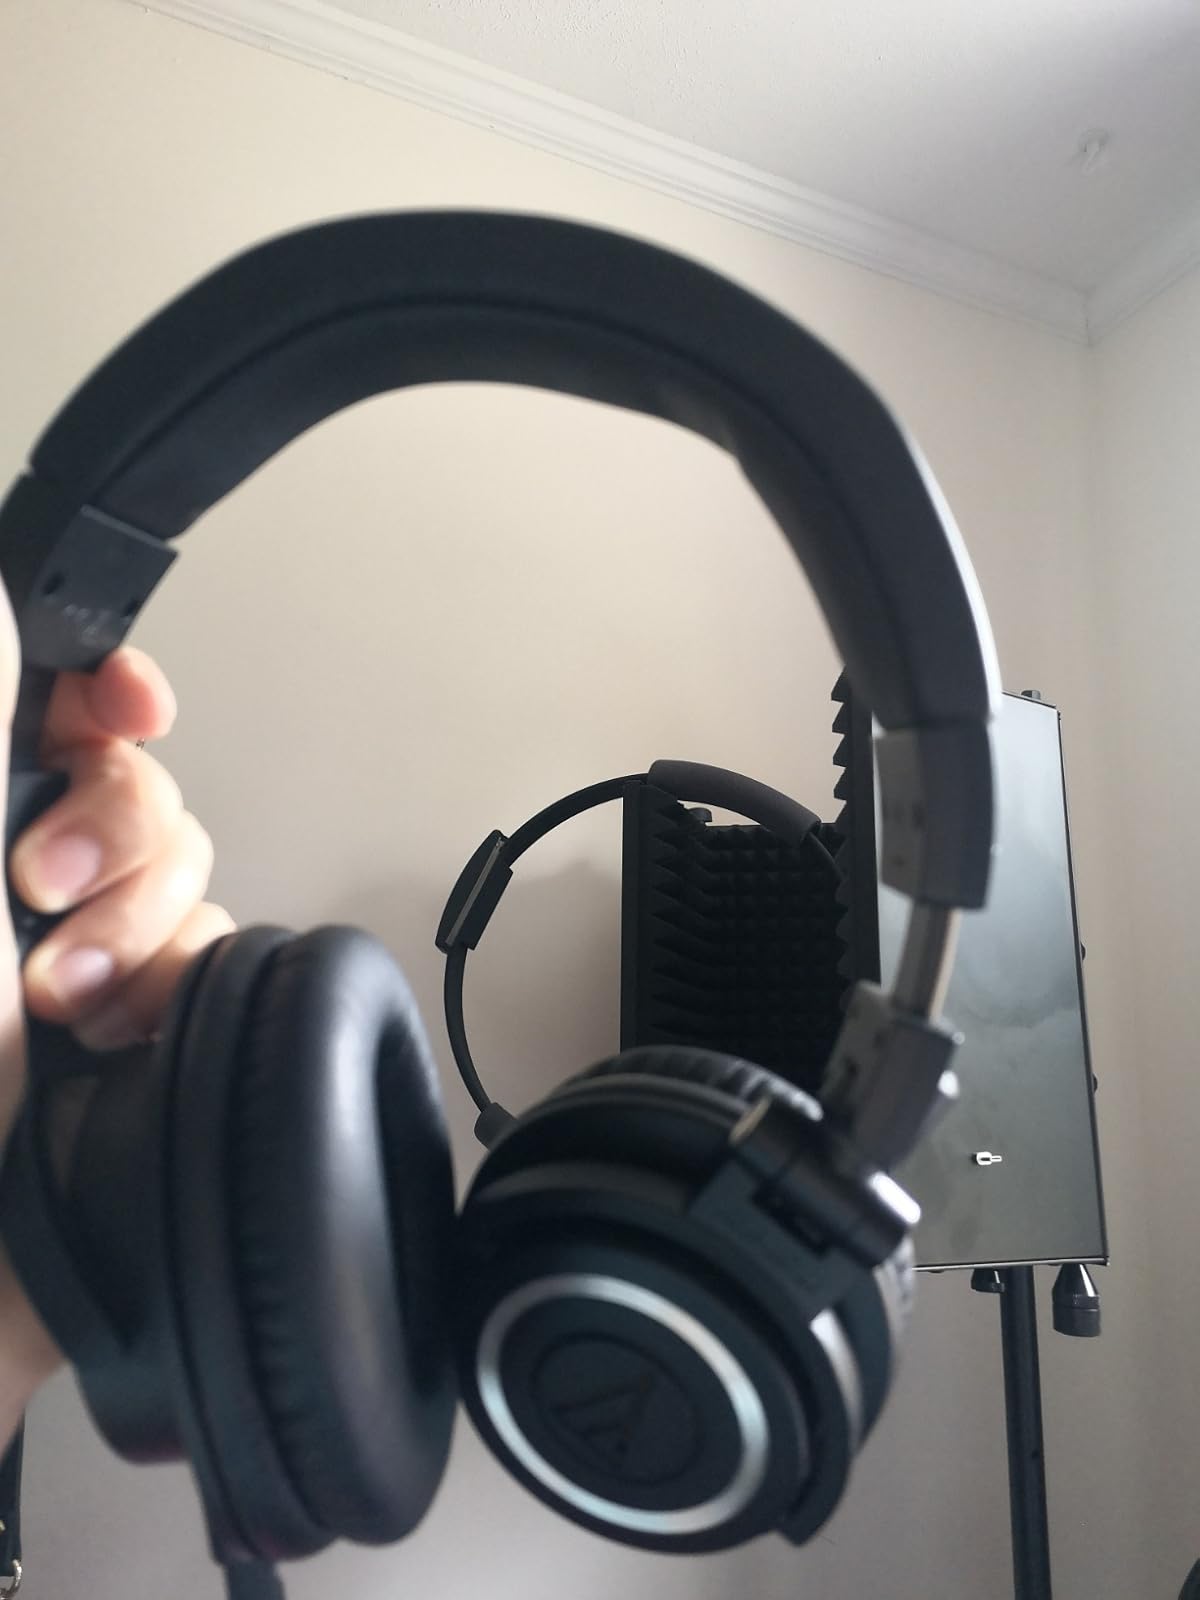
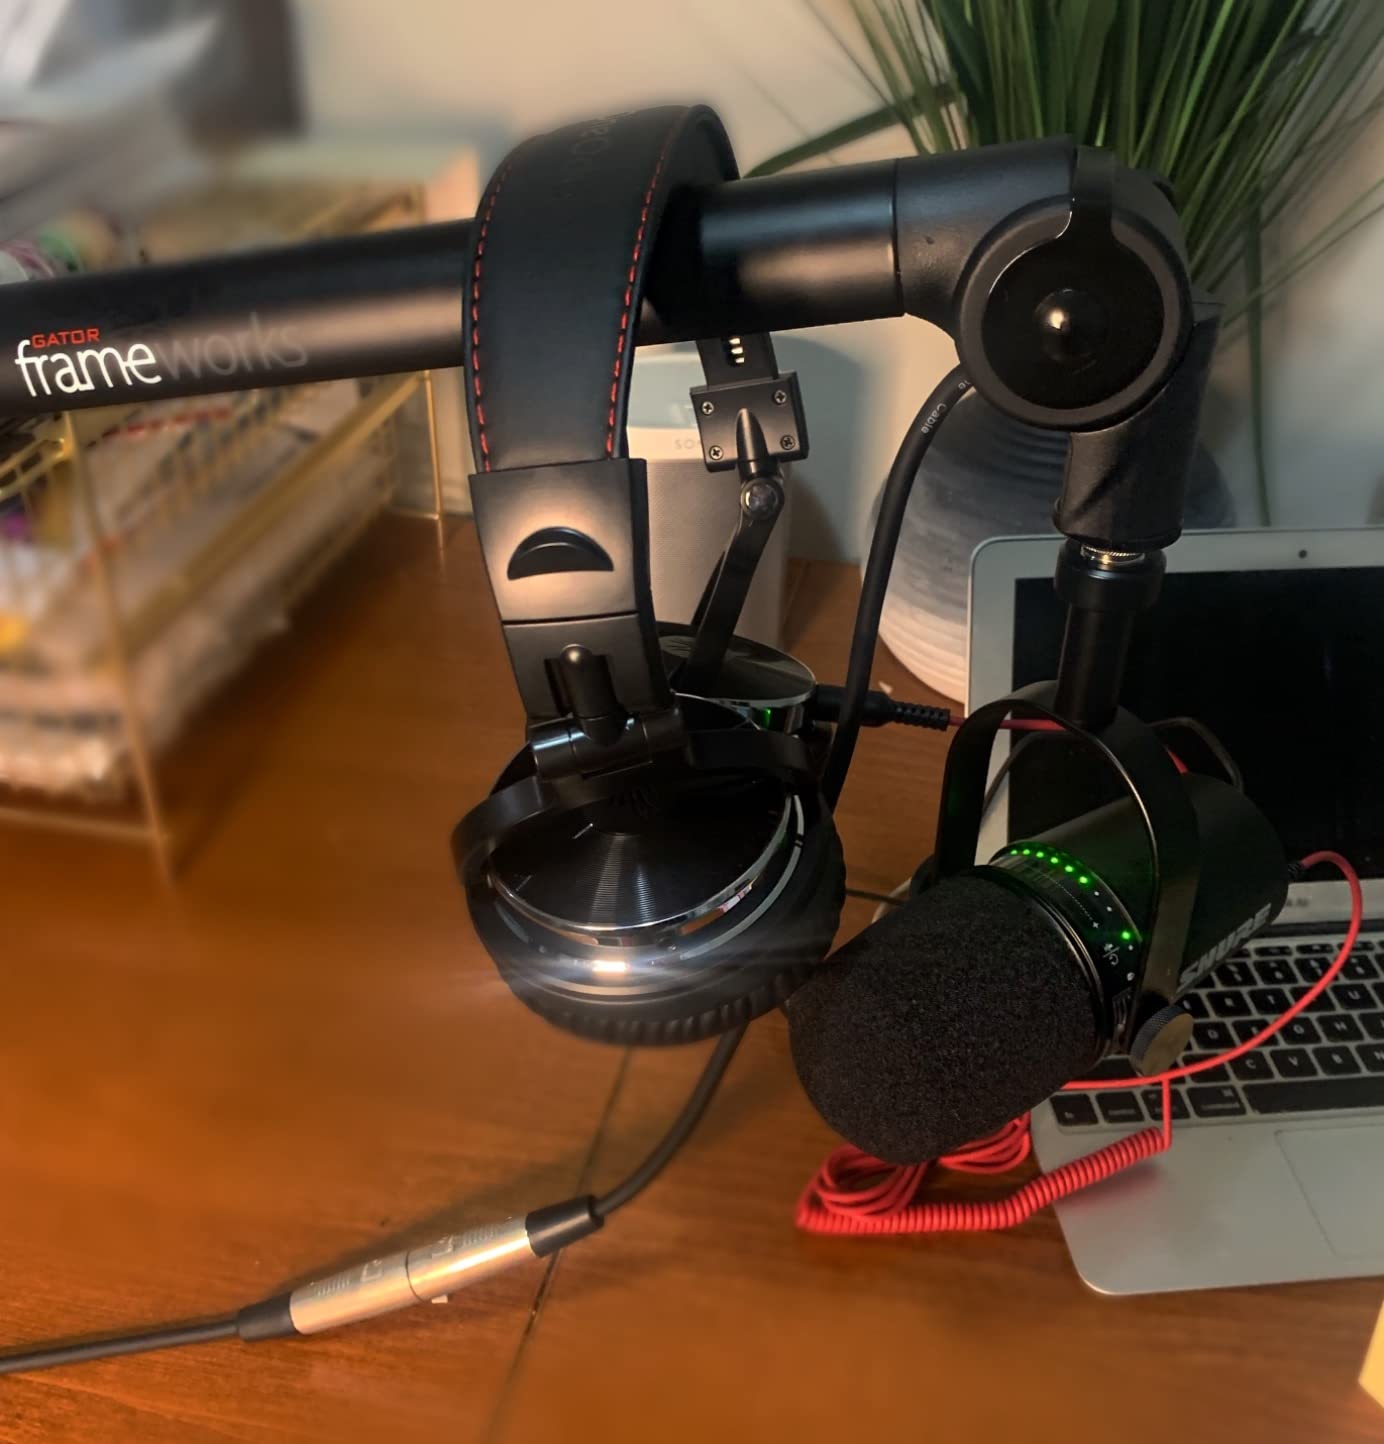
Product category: headphones
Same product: no